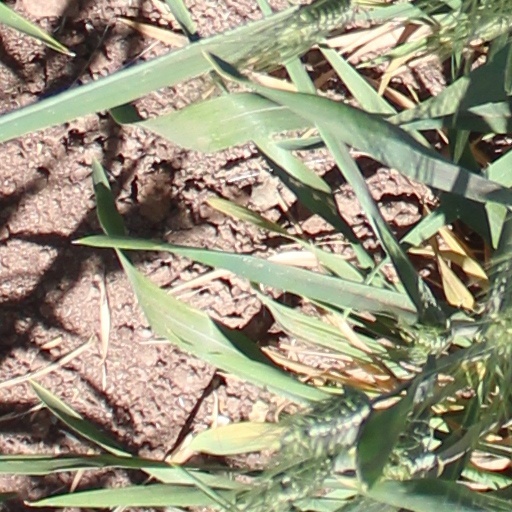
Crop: wheat